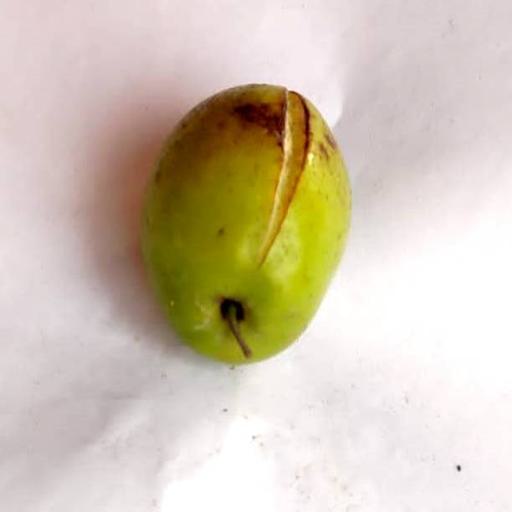
Label: bruised